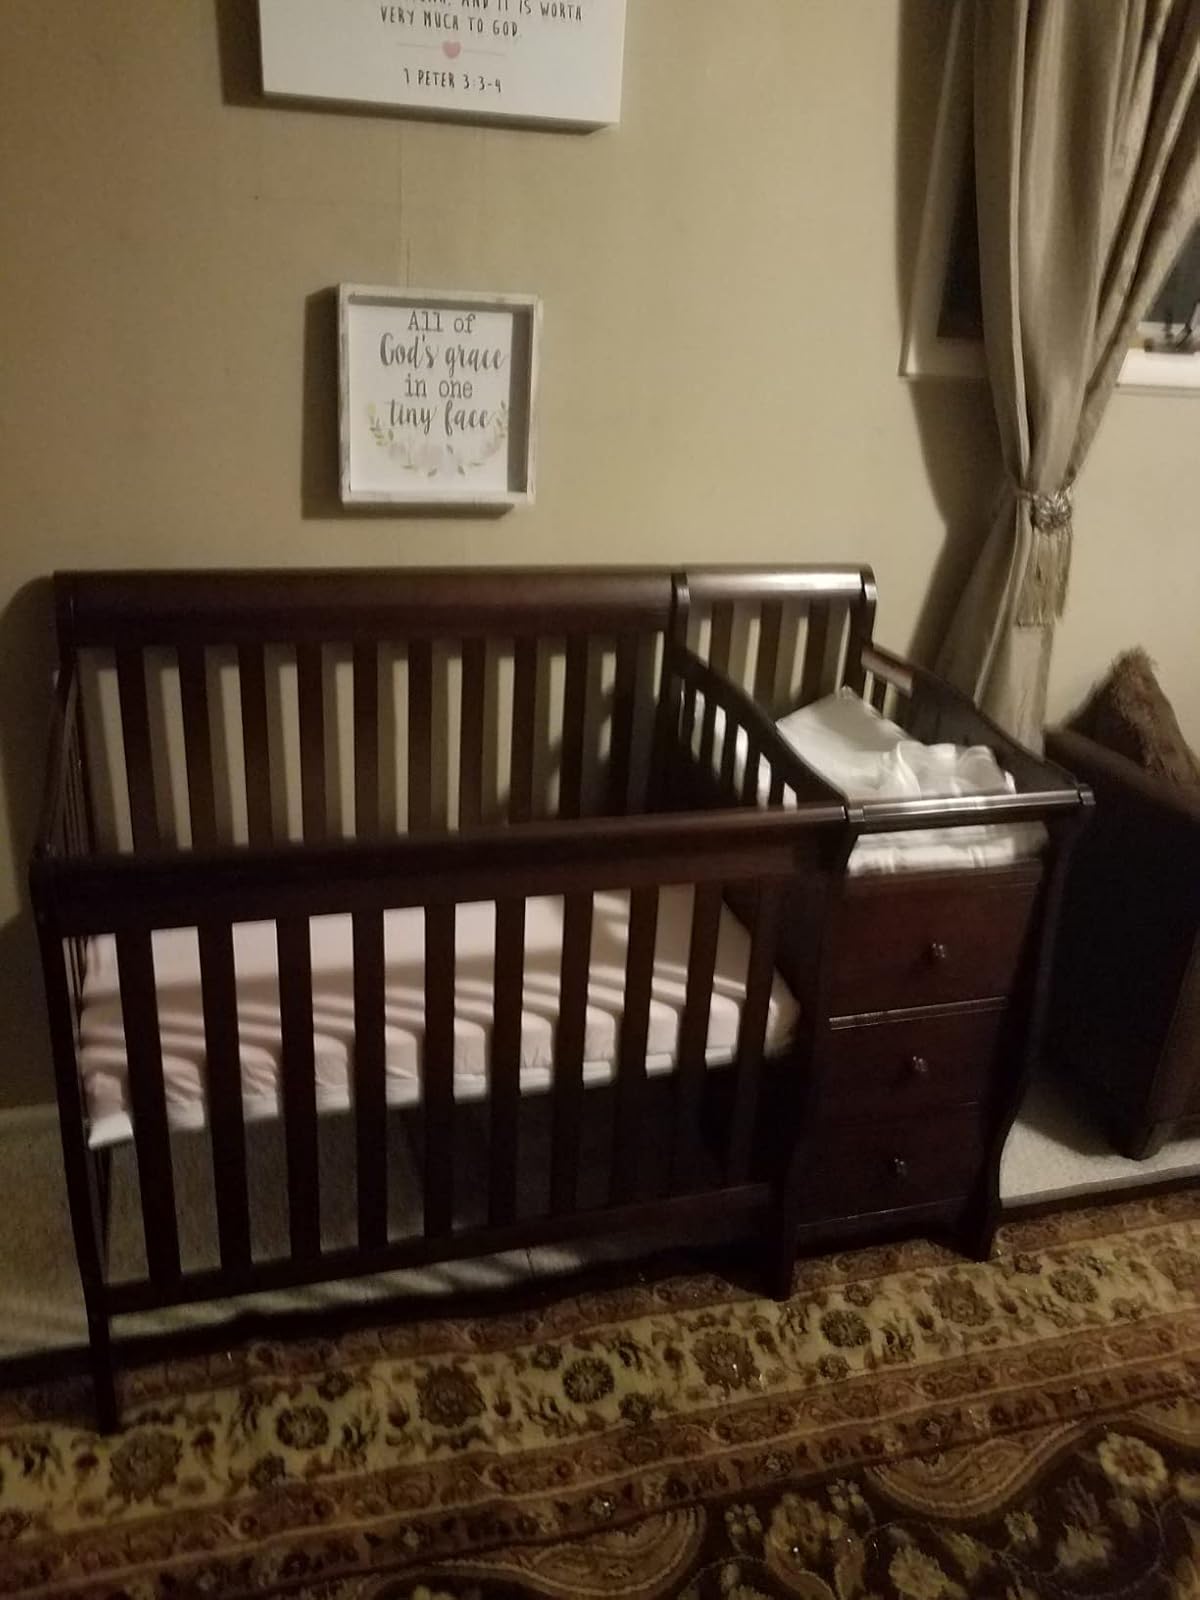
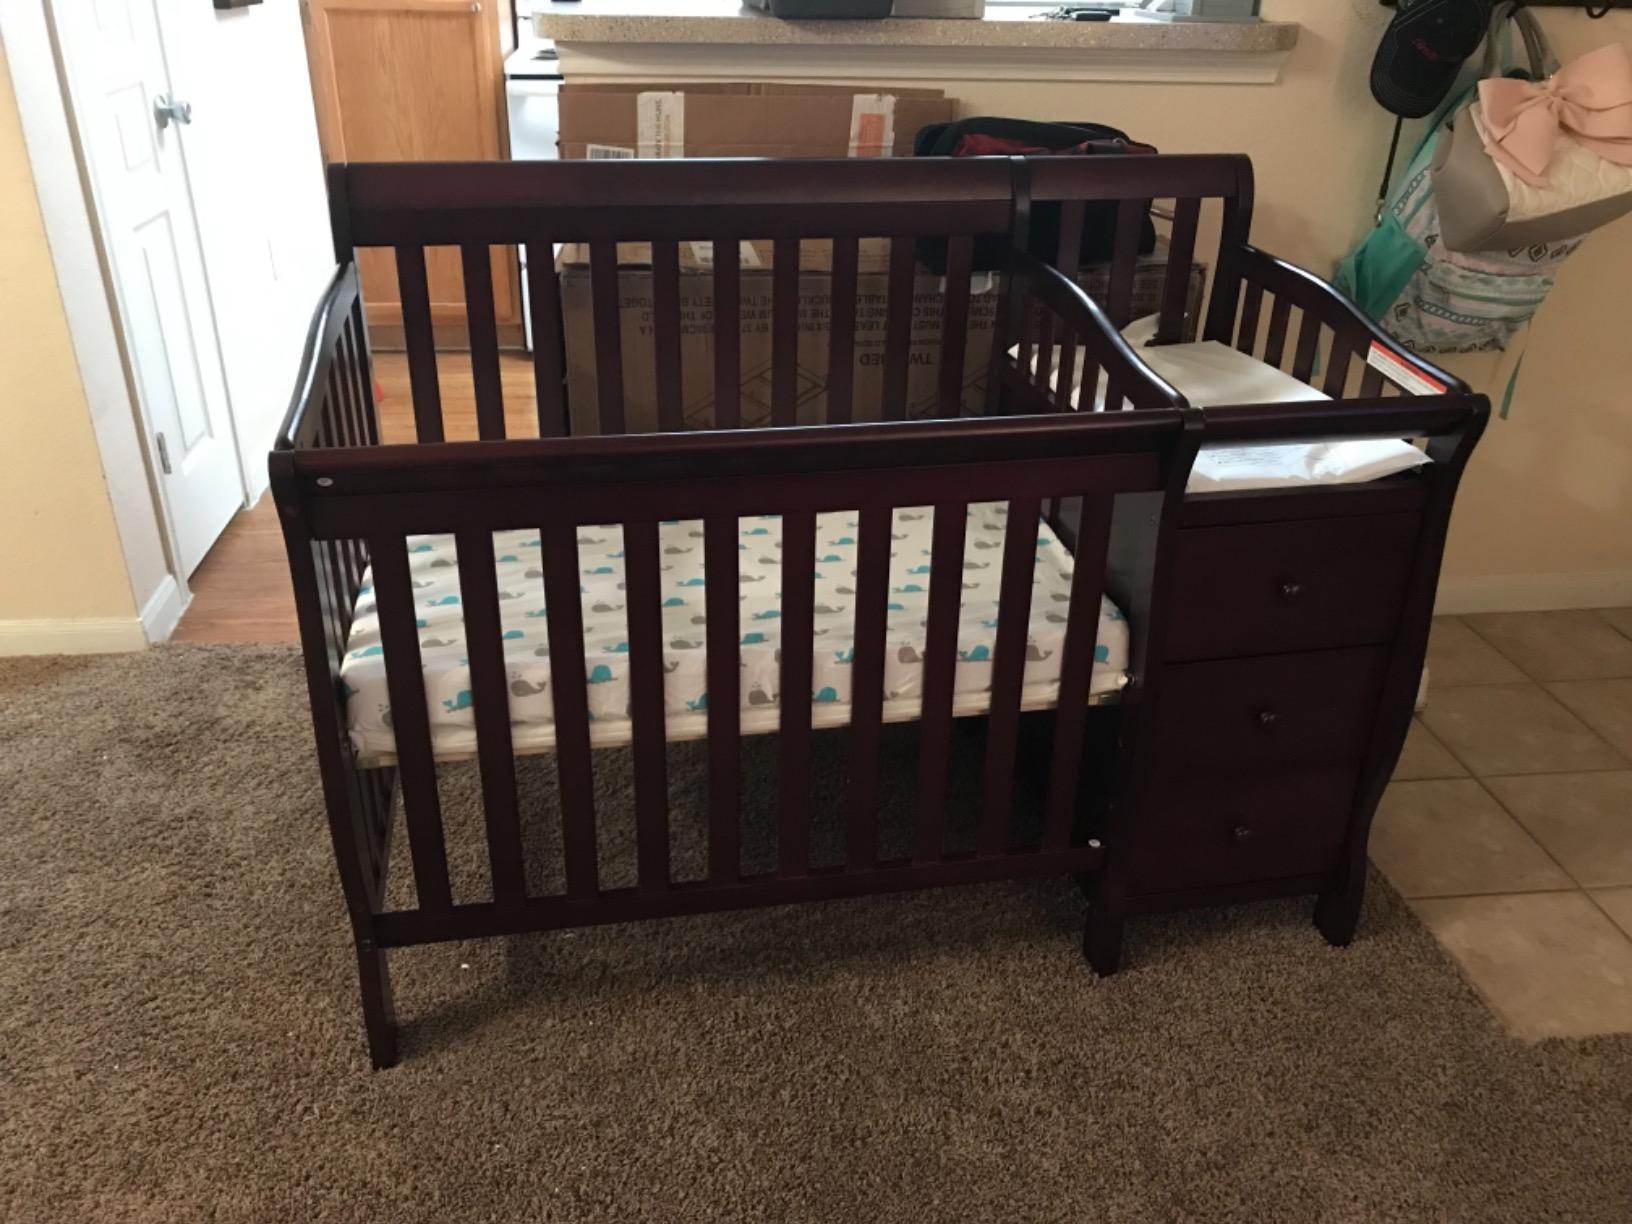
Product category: products_crib
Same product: yes